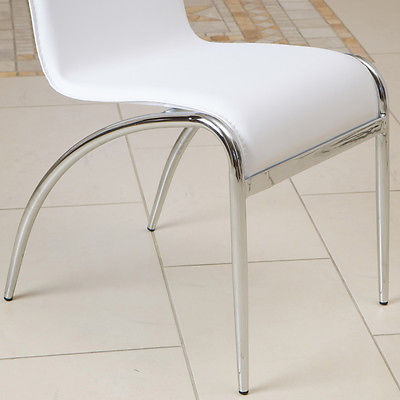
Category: chair